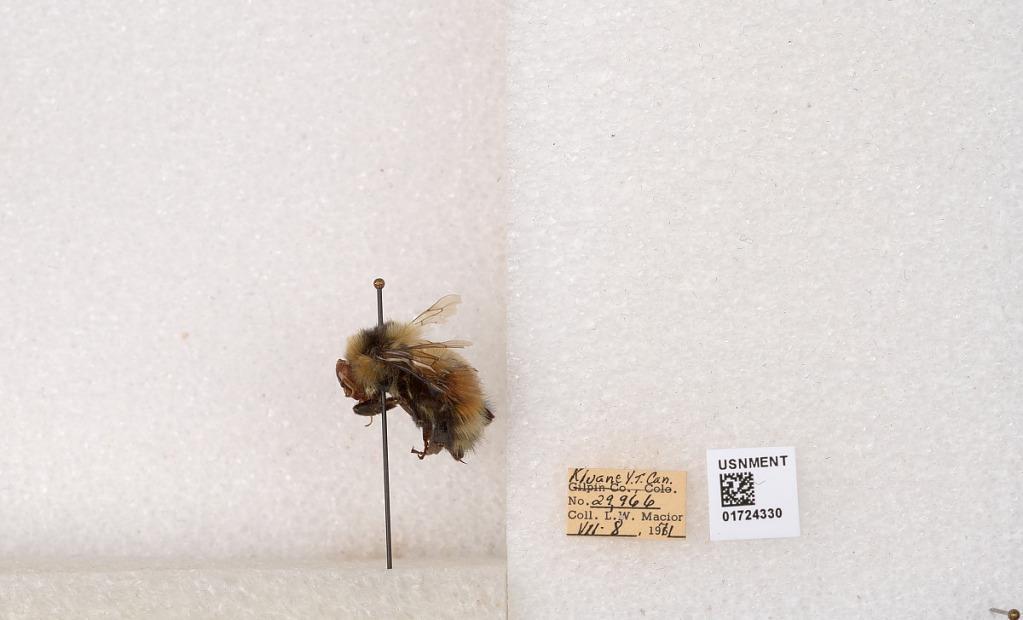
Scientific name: Bombus (Pyrobombus) sylvicola Kirby
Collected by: L. Macior
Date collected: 1971-7-8
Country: Canada
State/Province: Yukon Territory
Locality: Kluane National Park and Reserve
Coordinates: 60.7493, -139.504